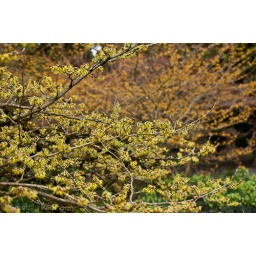
Yellow, golden and in the very back salmon Witch Hazel.